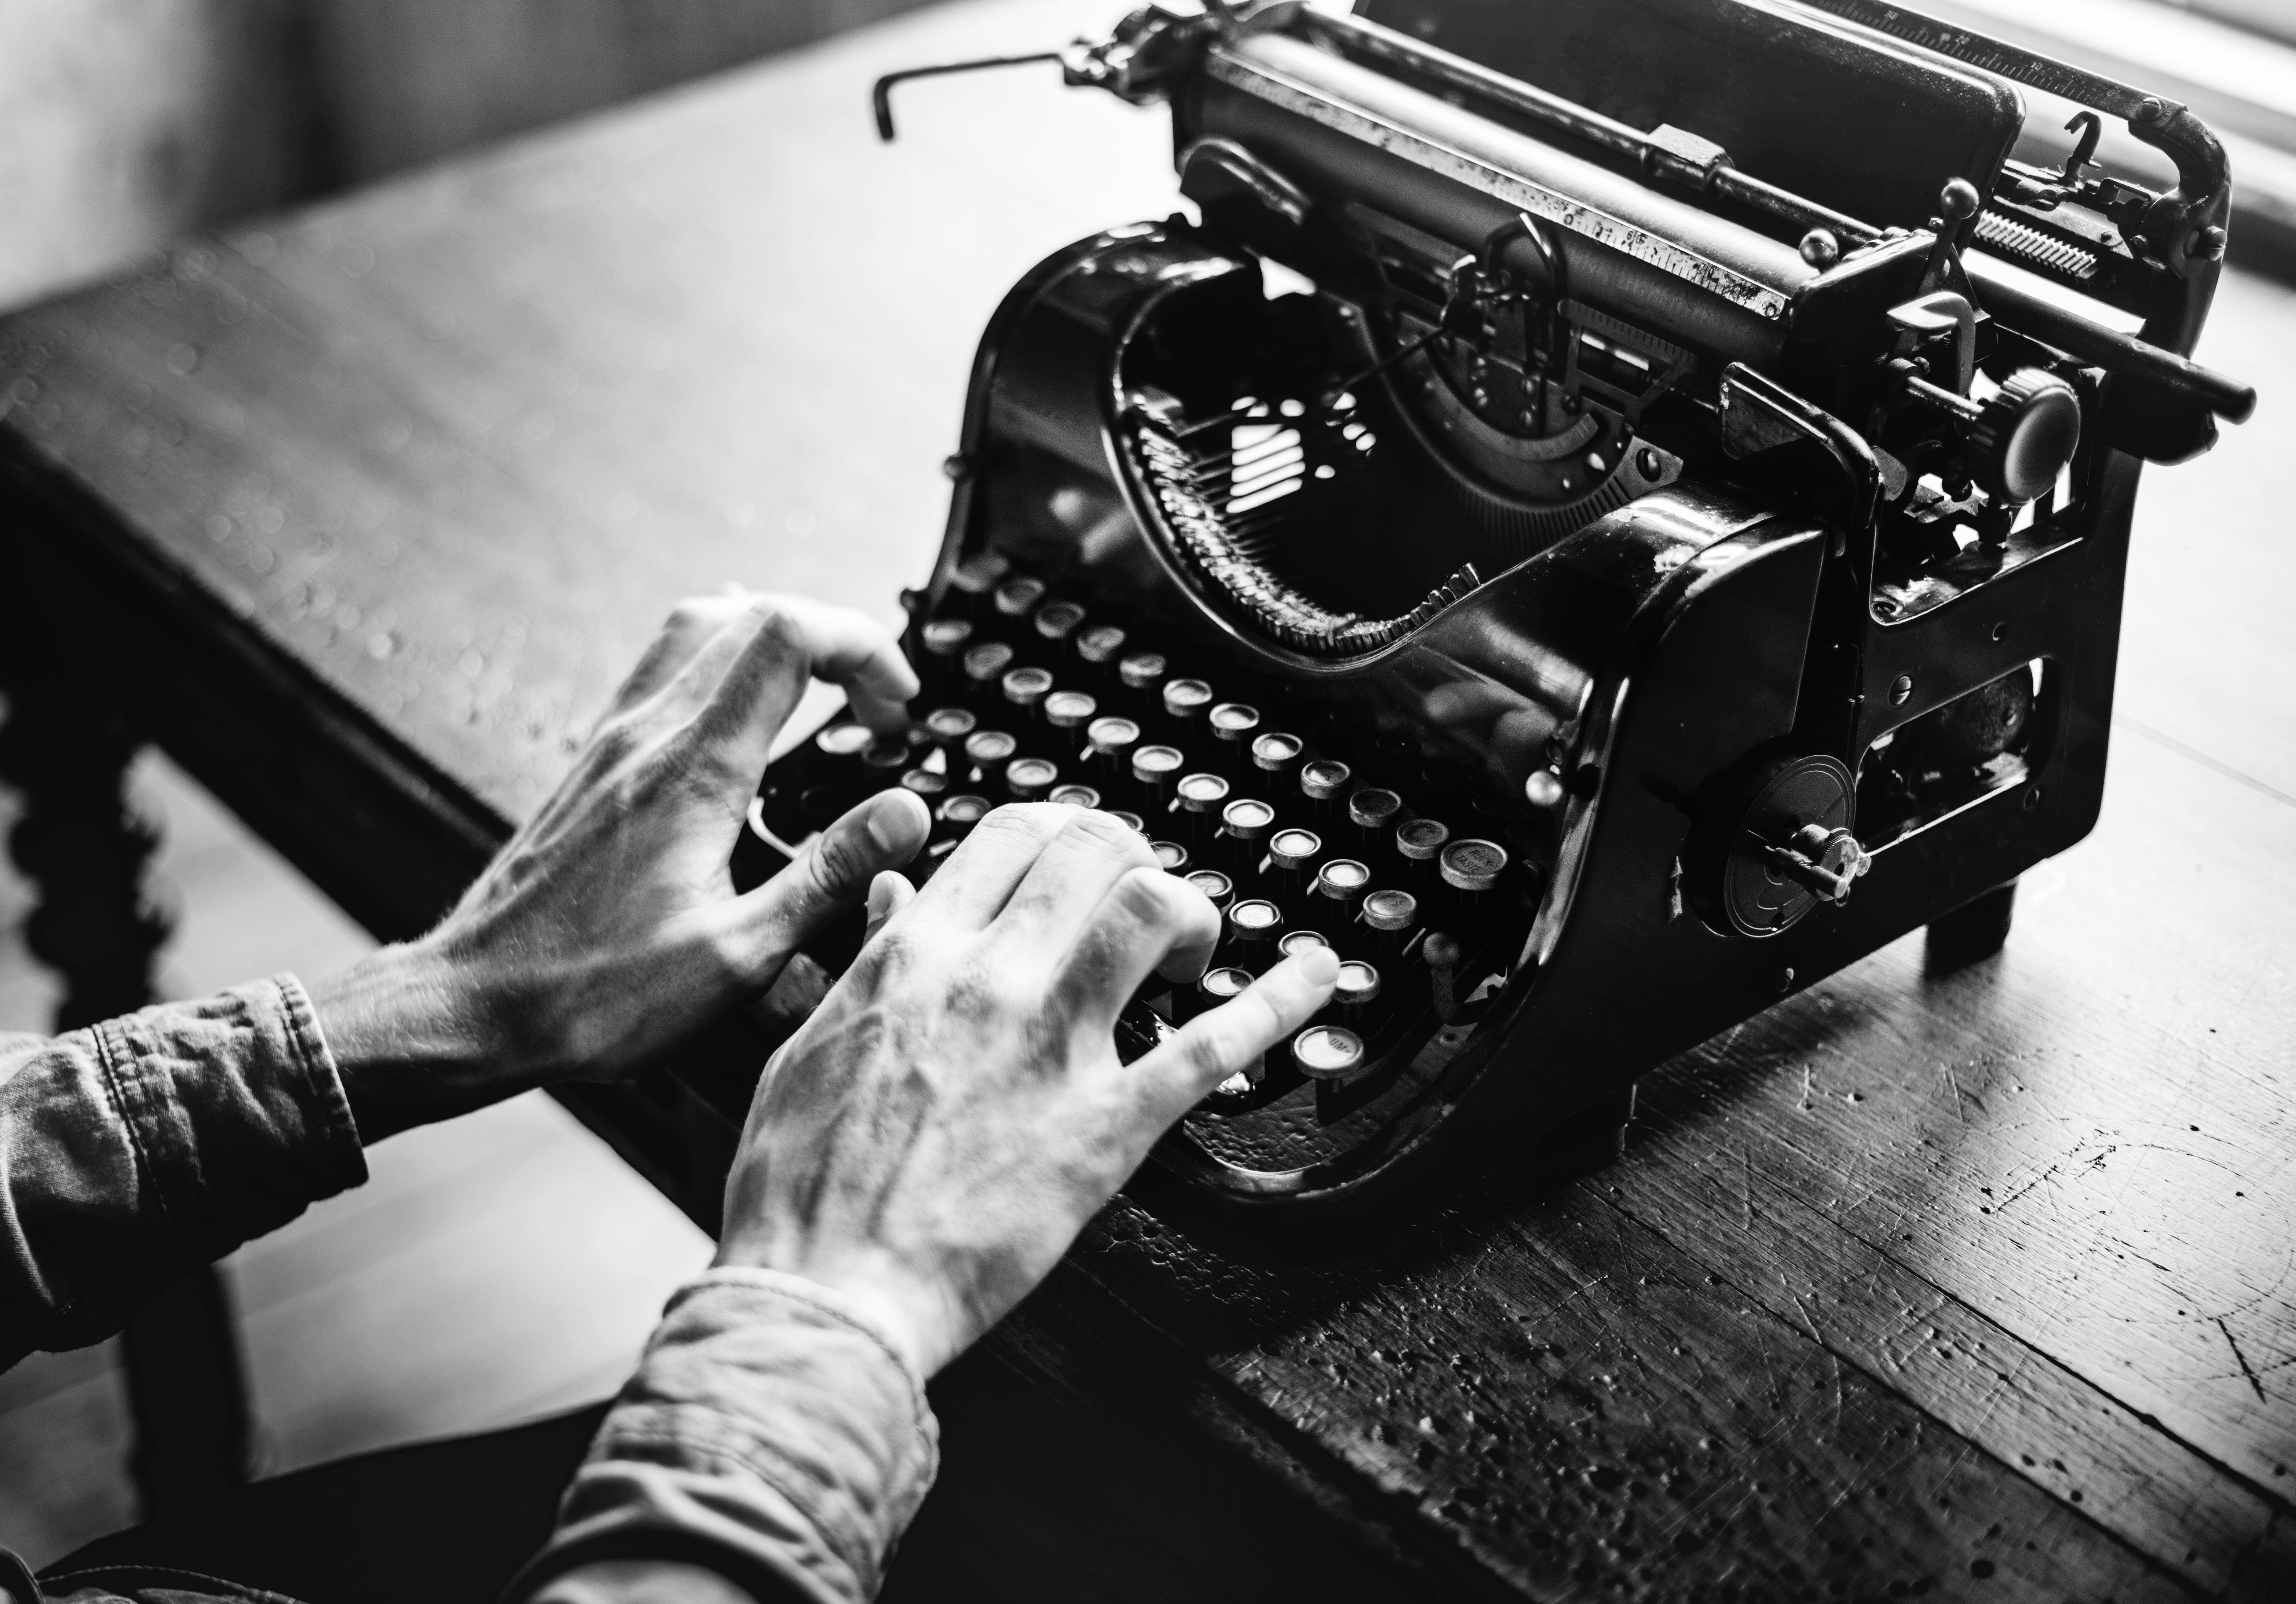
hand, person, black and white, white, vintage, typewriter, black, monochrome, monochrome photography, office equipment